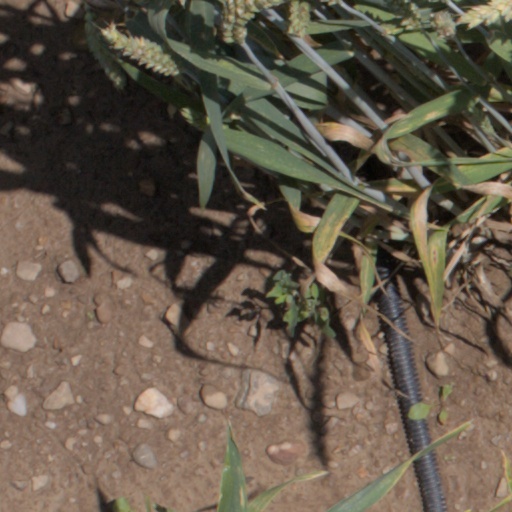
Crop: wheat